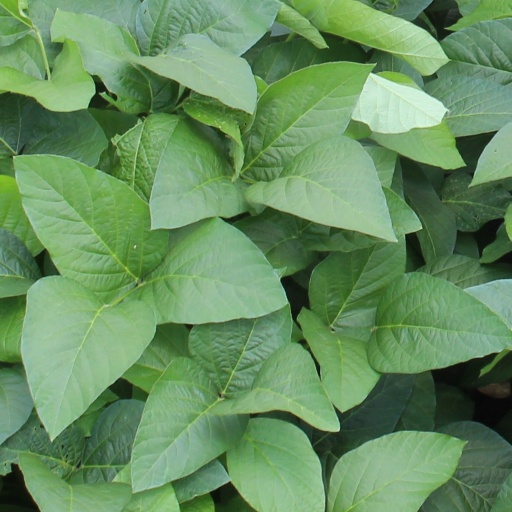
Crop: soybean